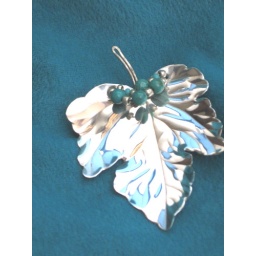
Handmade by me, Joy Gibat . Nickel silver pin back with safety catch. $35 includes box and shipping USA